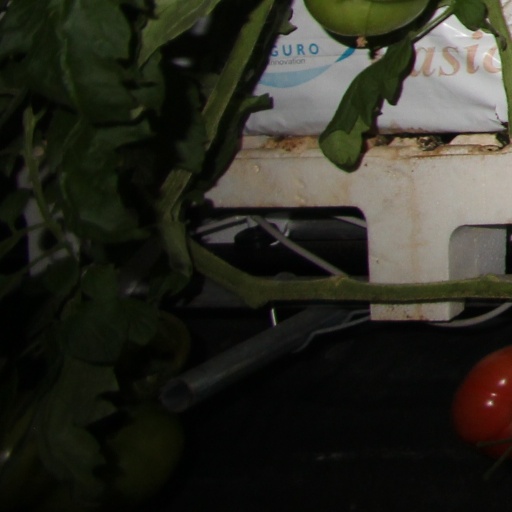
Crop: tomato